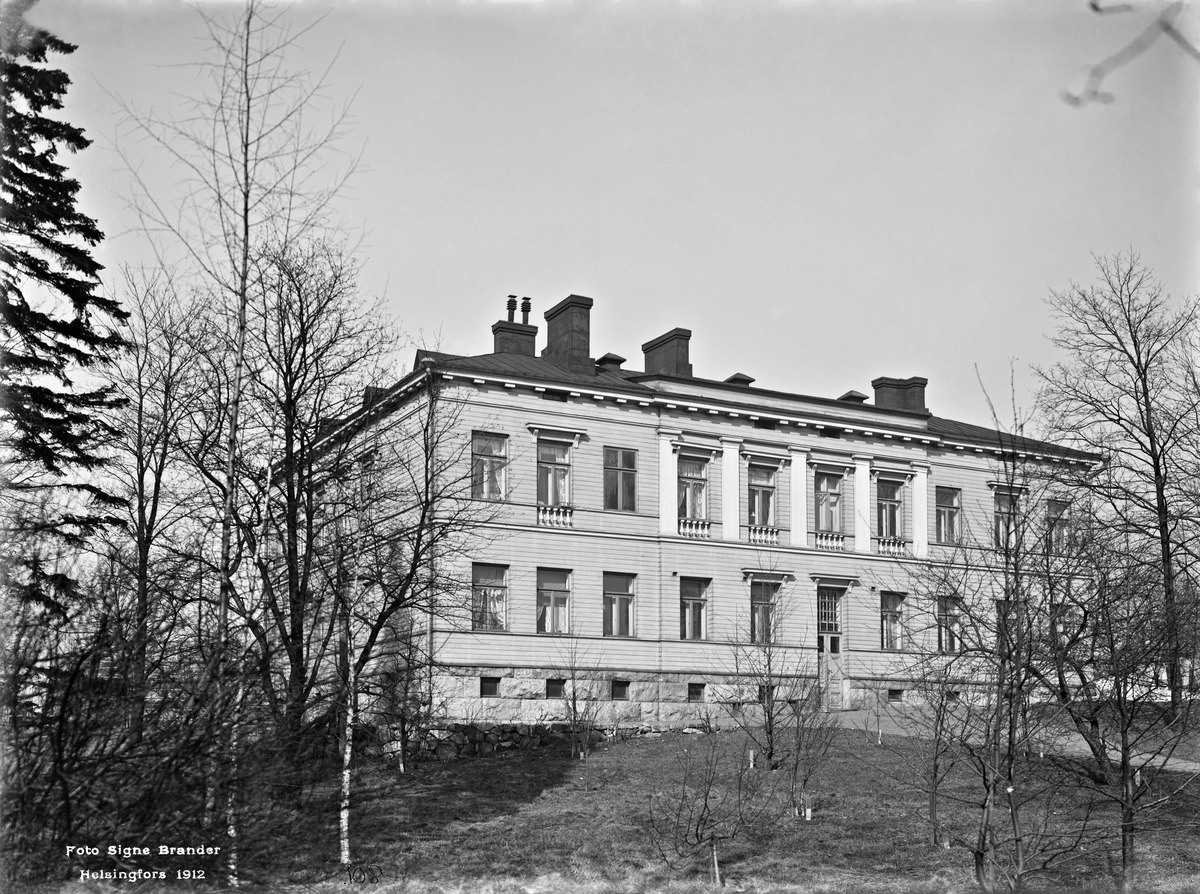
Kaisaniemi, Yliopiston kasvitieteellinen puutarha
sisällön kuvaus: Kaisaniemi, Yliopiston kasvitieteellinen puutarha. mustavalkoinen
Kuvaaja: Brander, Signe, valokuvaaja
Ajankohta: kuvausaika 1912
Paikka: Suomi, Uusimaa, Helsinki, Kluuvi Helsinki
Aiheet: puurakennukset